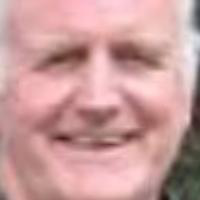
Age group: age 66-80